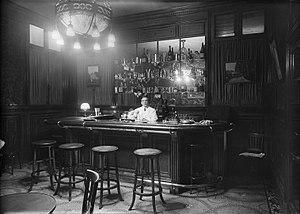
Séeberger frères, Bar de l'hôtel Crillon à Paris, 1925